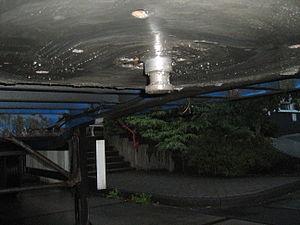
Une sellette, aussi appelée Fifth wheel coupling par les anglo-saxons, est une plateforme sur laquelle vient reposer l'avant d'une semi-remorque accrochée à un tracteur routier et se trouve au-dessus de l'essieu arrière du véhicule tracteur.